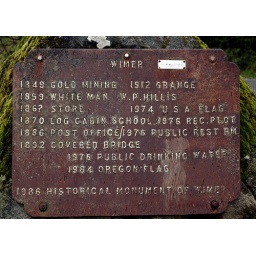
Sign on a rock near the covered bridge in Wimer, OR.